Rudolf Kirchschläger

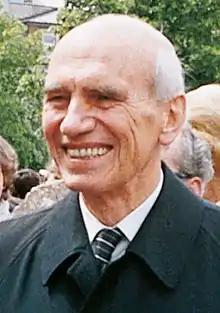
Kirchschläger in 1983

Rudolf Kirchschläger, (20 March 1915 – 30 March 2000) was an Austrian diplomat, politician and judge. From 1974 to 1986, he served as the president of Austria.